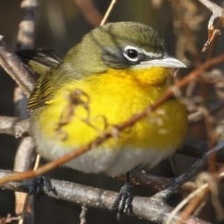
Species: YELLOW BREASTED CHAT
Scientific name: ICTERIA VIRENS